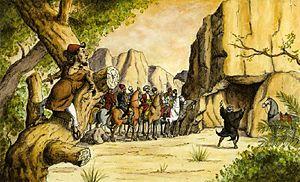
« Sésame, ouvre-toi » est une phrase magique dans le récit de Ali Baba et les Quarante Voleurs, dans le conte Les Mille et Une Nuits. Elle ouvre l'entrée d'une caverne dans laquelle les quarante voleurs ont caché un trésor.